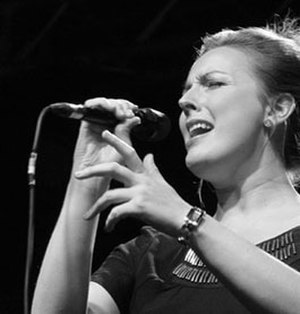
Sinne Eeg
Sinne Eeg
Sinne Eeg. Foto Hreinn Gudlaugsson
Sinne Eeg er en dansk jazzsangerinde, sangskriver og underviser. Hun debuterede med sit første album i 2003.